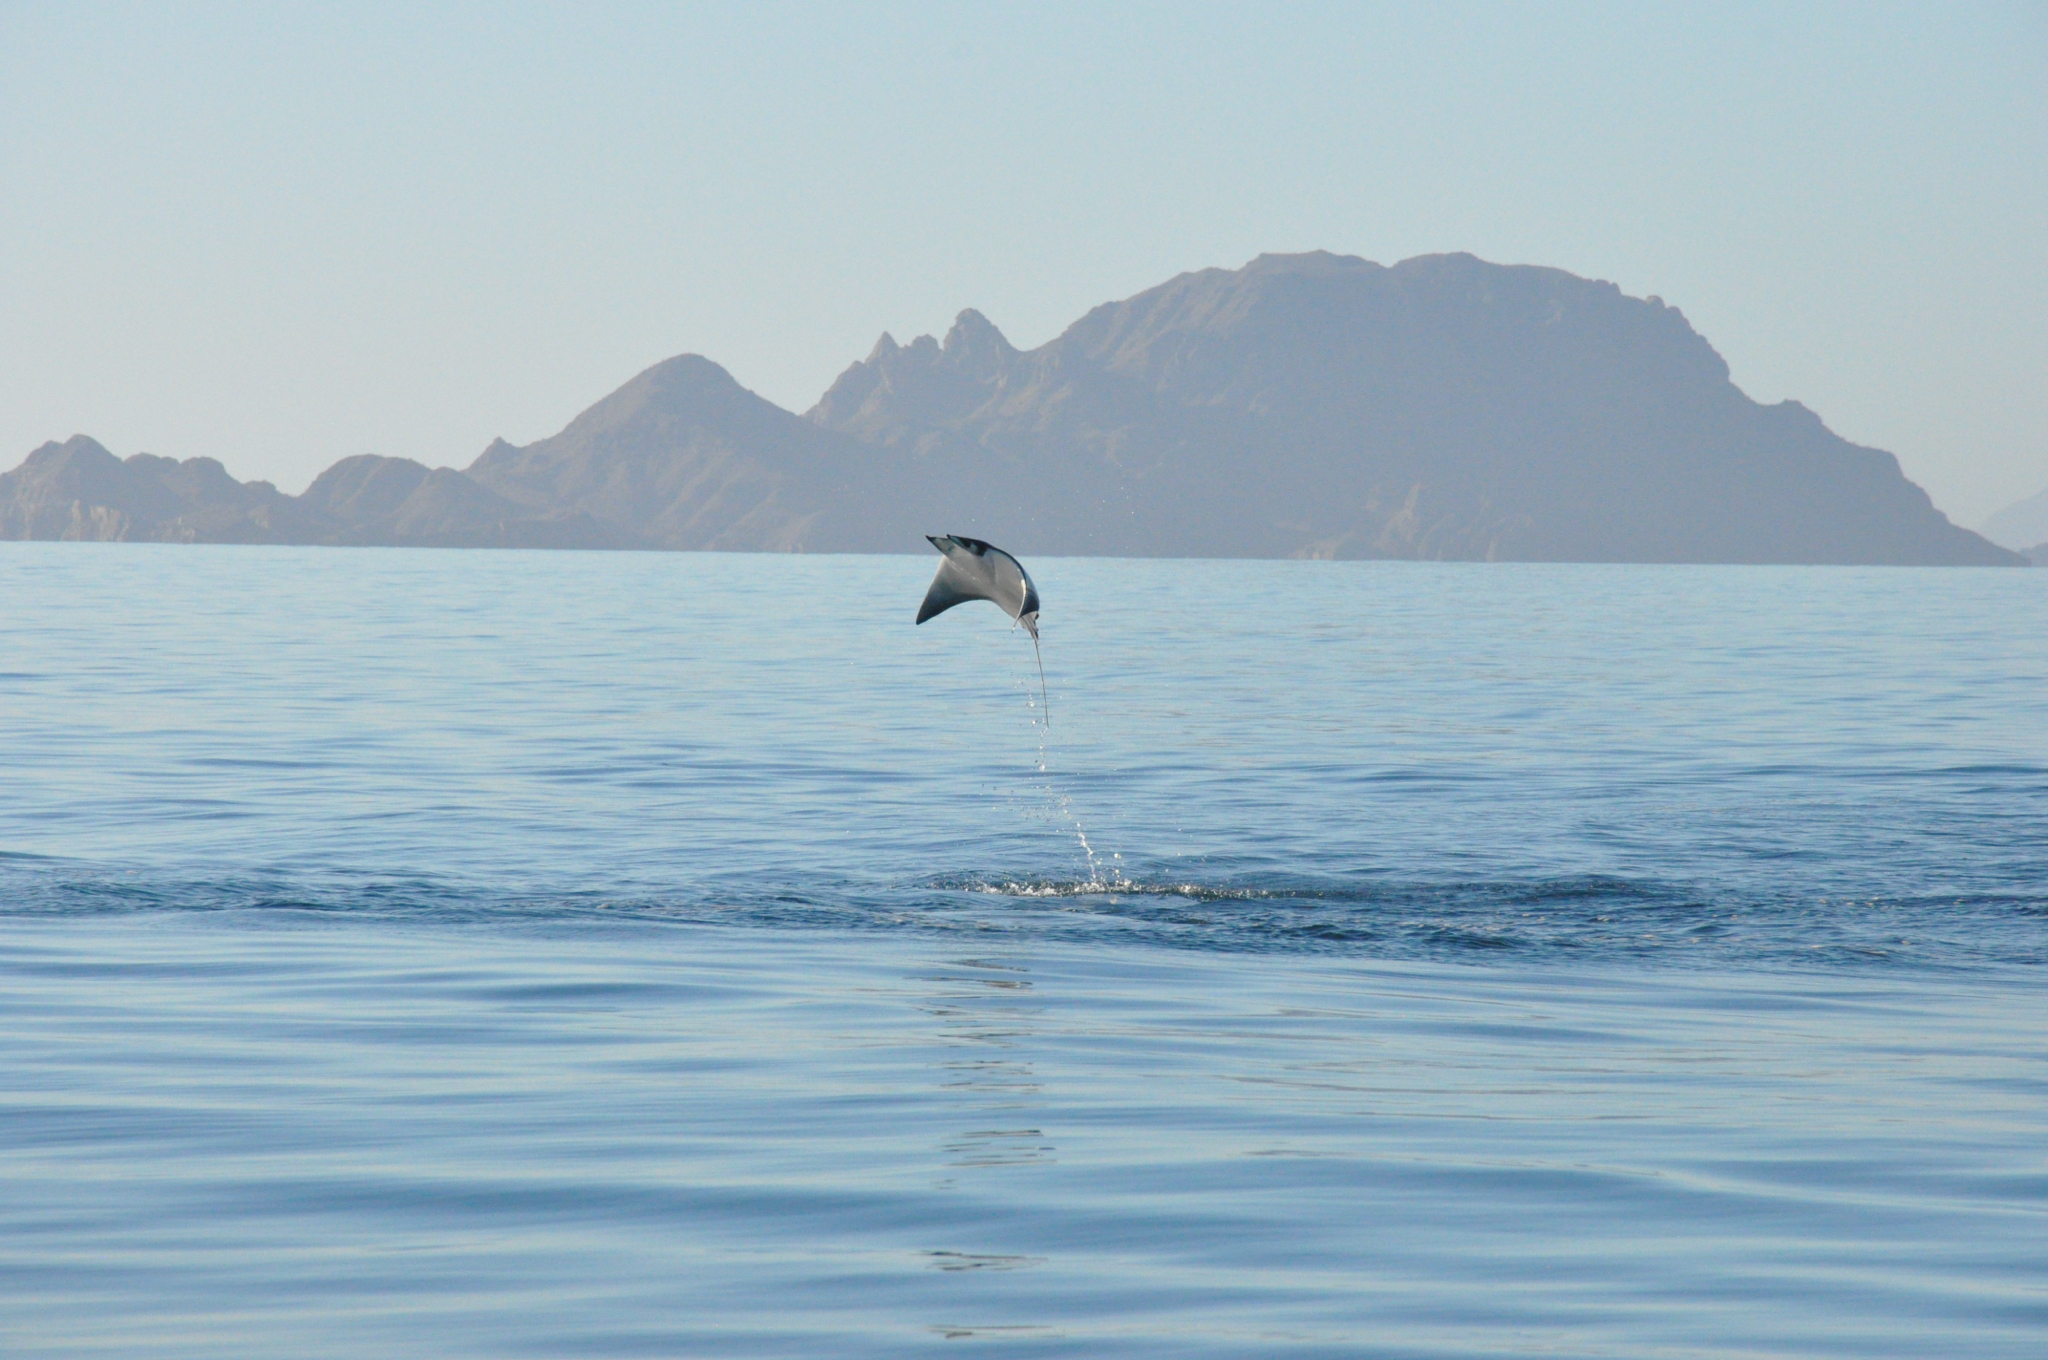
fish (species not among the labelled classes)